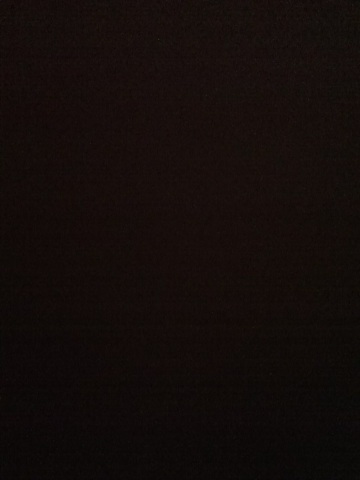Question: How big are my breasts?
Answer: unanswerable